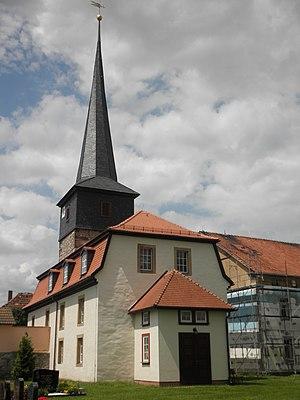
Sonneborn est une commune allemande de l'arrondissement de Gotha en Thuringe, faisant partie de la communauté d'administration Mittleres Nessetal.